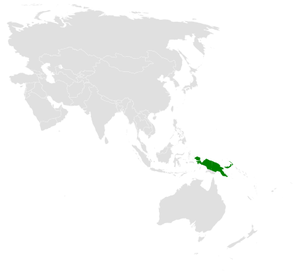
La Mégalure papoue est une espèce de passereaux de la famille Locustellidae.